Scuderia Coloni

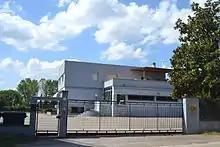
Headquarters of Coloni Motorsport in Passignano sul Trasimeno (2016)

Coloni was founded in 1983 in Passignano sul Trasimeno by Enzo Coloni, a racing driver from Perugia. Nicknamed "Il lupo" (the wolf - a trait that would later be reflected in his company's logo) due to his aggressive racing style, Coloni competed in the Italian Formula 3 and European Formula Two series in the late 1970s/early 1980s. In 1982 he decided to race with his own Formula Three team.